2nd Marine Infantry Parachute Regiment

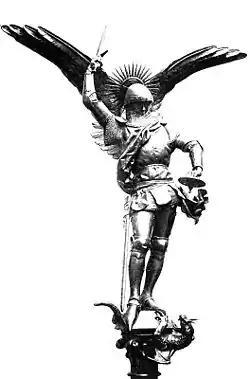
The Archangel Michael featured in Mont Saint-Michel and the Insignia of the 9th Parachute Chasseur Regiment.

Except for the Legionnaires of the 1 REG, 2 REG, 2 REP that retain the Green Beret; the remainder of the French army metropolitan and marine paratroopers forming the 11th Parachute Brigade wear the Red Beret.